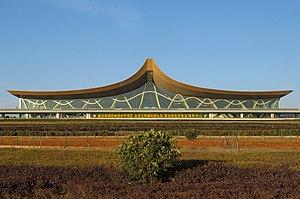
L’aéroport international de Kunming-Changshui est le principal aéroport qui dessert la ville de Kunming, capitale de la province du Yunnan, en République populaire de Chine. Il est situé à 24,5 km au nord-est du centre-ville. Sa construction a commencé en 2009, il a été conçu par SOM et Arup. Ouvert le 28 juin 2012, il remplace l'ancien aéroport international de Kunming Wujiaba, détruit et remplacé à la suite de l'urbanisation.